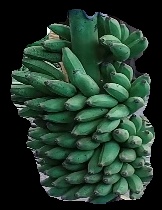
Variety: elakki-bale
Grade: grade1